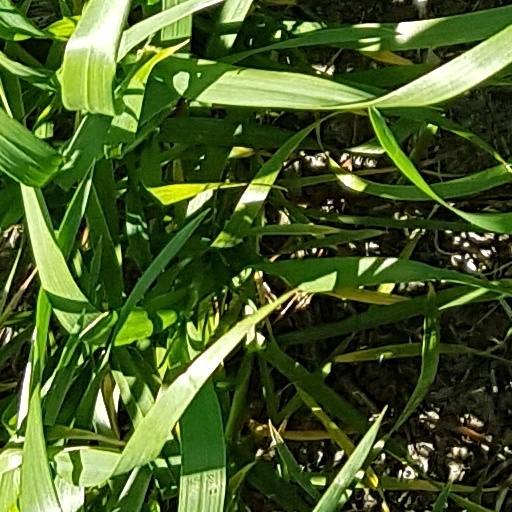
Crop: wheat